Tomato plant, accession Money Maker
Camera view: bottom (45 deg); turntable rotation: 90 degrees
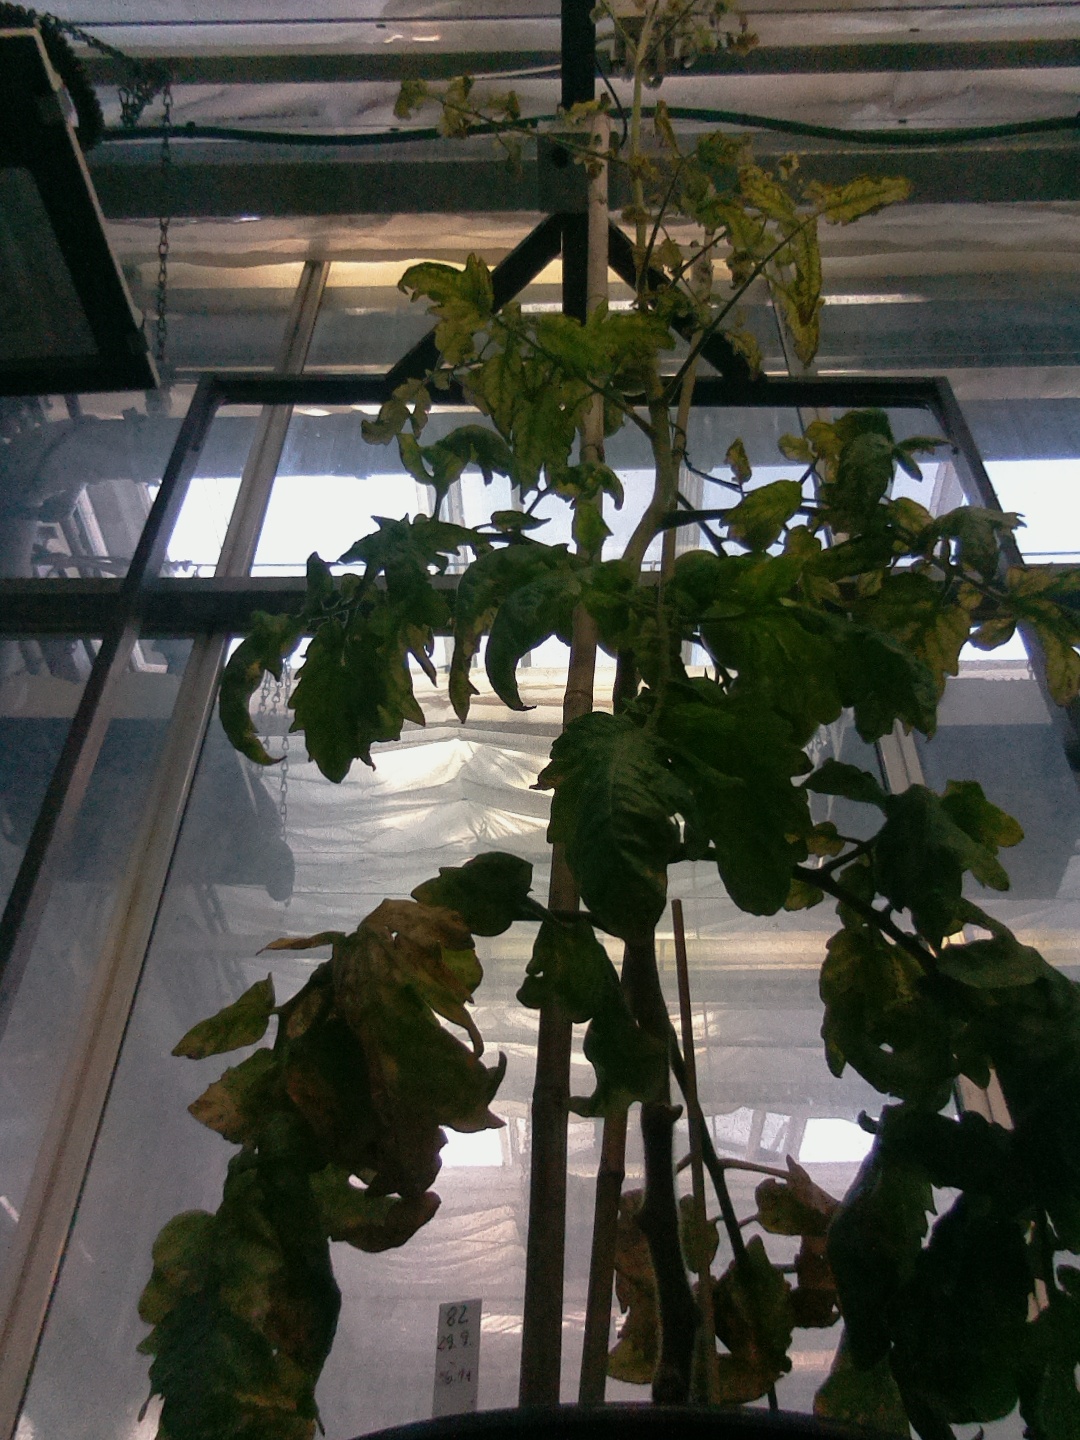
BBCH growth stage 78: 80% -90% of final fruit size